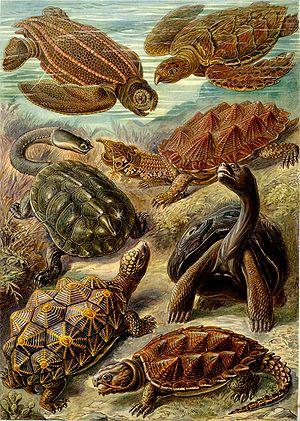
Formes artistiques de la Nature est un livre de lithographies illustratives de sciences naturelles publié par le biologiste allemand Ernst Haeckel.
Les Tortues, ou Chéloniens, forment un ordre de reptiles dont la caractéristique est d'avoir une carapace. Il existe actuellement 343 espèces recensées possédant des caractéristiques diverses, mais toutes se distinguent des autres reptiles par une carapace qui est constituée d'un plastron au niveau du ventre et d'une dossière sur le dessus, reliés par deux ponts sur les côtés du corps. On les sépare traditionnellement en trois groupes : les tortues terrestres, les tortues aquatiques, ou tortues dulçaquicoles, et les tortues marines.